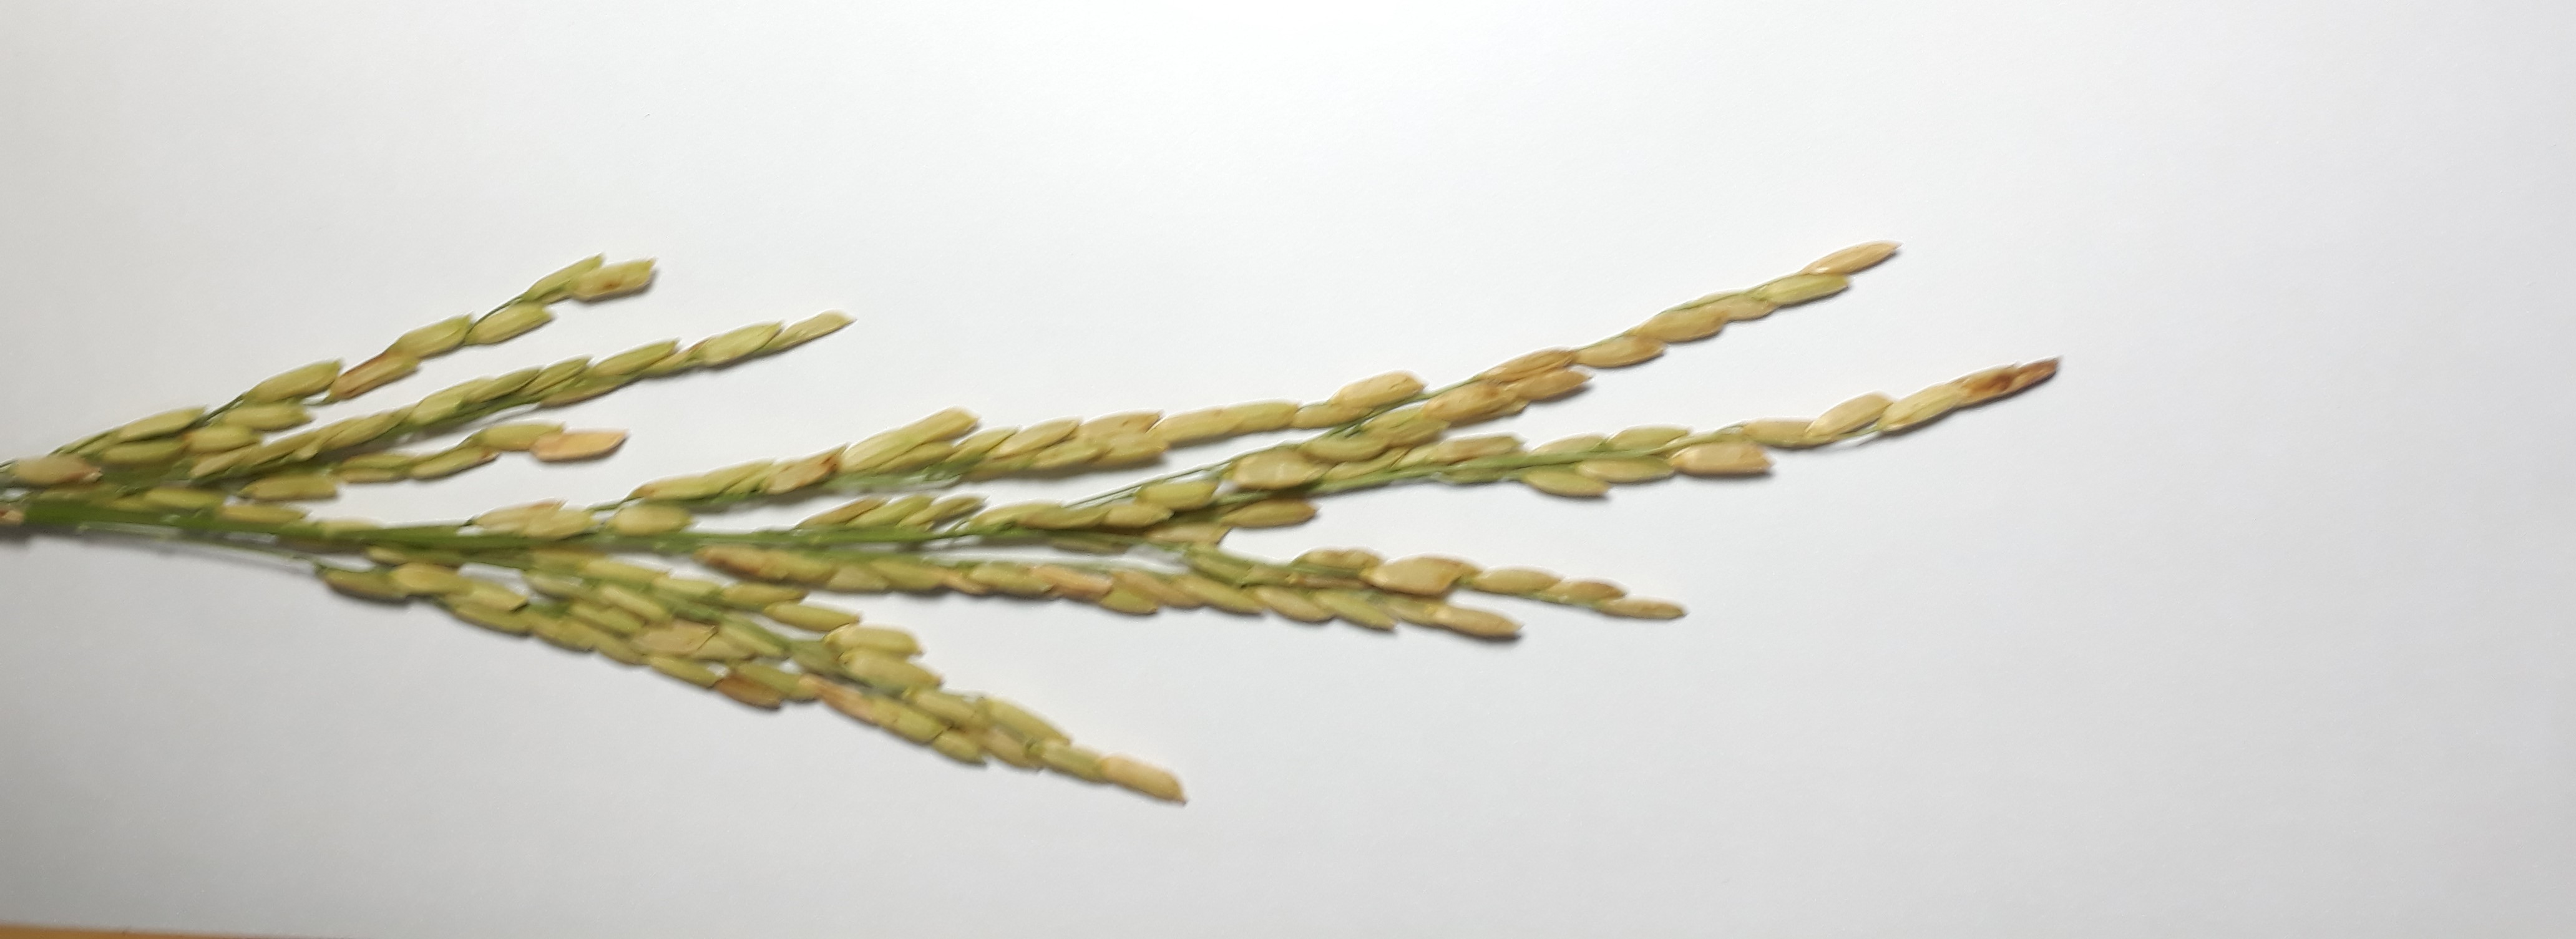
Label: Healthy